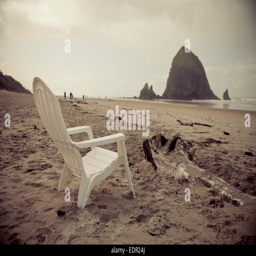
a white beach chair facing tourist attraction